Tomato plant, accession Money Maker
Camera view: bottom (45 deg); turntable rotation: 120 degrees
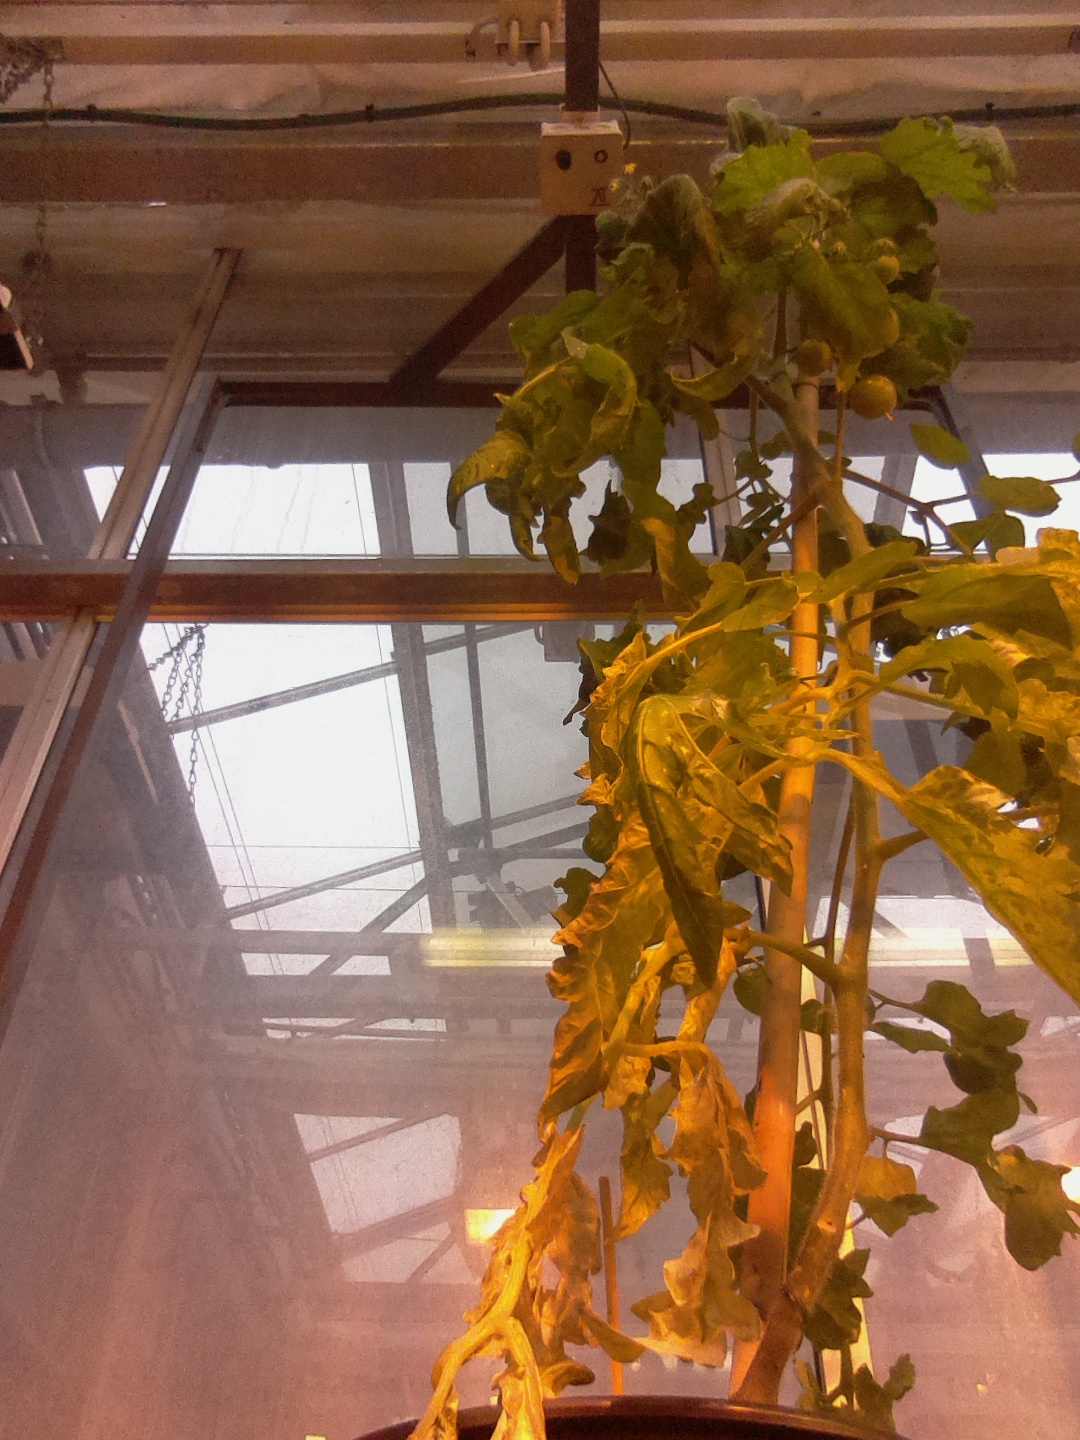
BBCH growth stage 72: 20%-30% of final fruit size